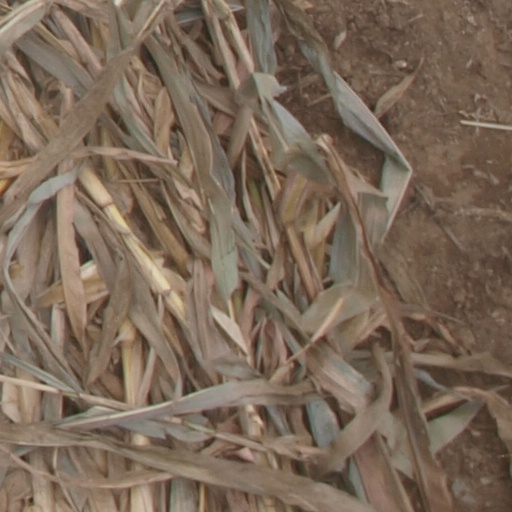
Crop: maize; corn